Constantine Mavrocordatos

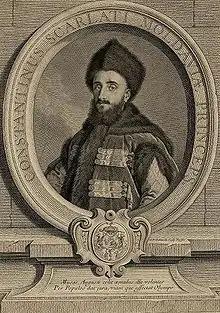
Mavrocordatos depicted by Georg Friedrich Schmidt, 1763

Constantine Mavrocordatos (Greek: Κωνσταντίνος Μαυροκορδάτος, Romanian: "Constantin Mavrocordat"; February 27, 1711November 23, 1769) was a Greek noble who served as Prince of Wallachia and Prince of Moldavia at several intervals between 1730 and 1769. As a ruler he issued reforms in the laws of each of the two Danubian Principalities, ensuring a more adequate taxation and a series of measures amounting to the emancipation of serfs and a more humane treatment of slaves.